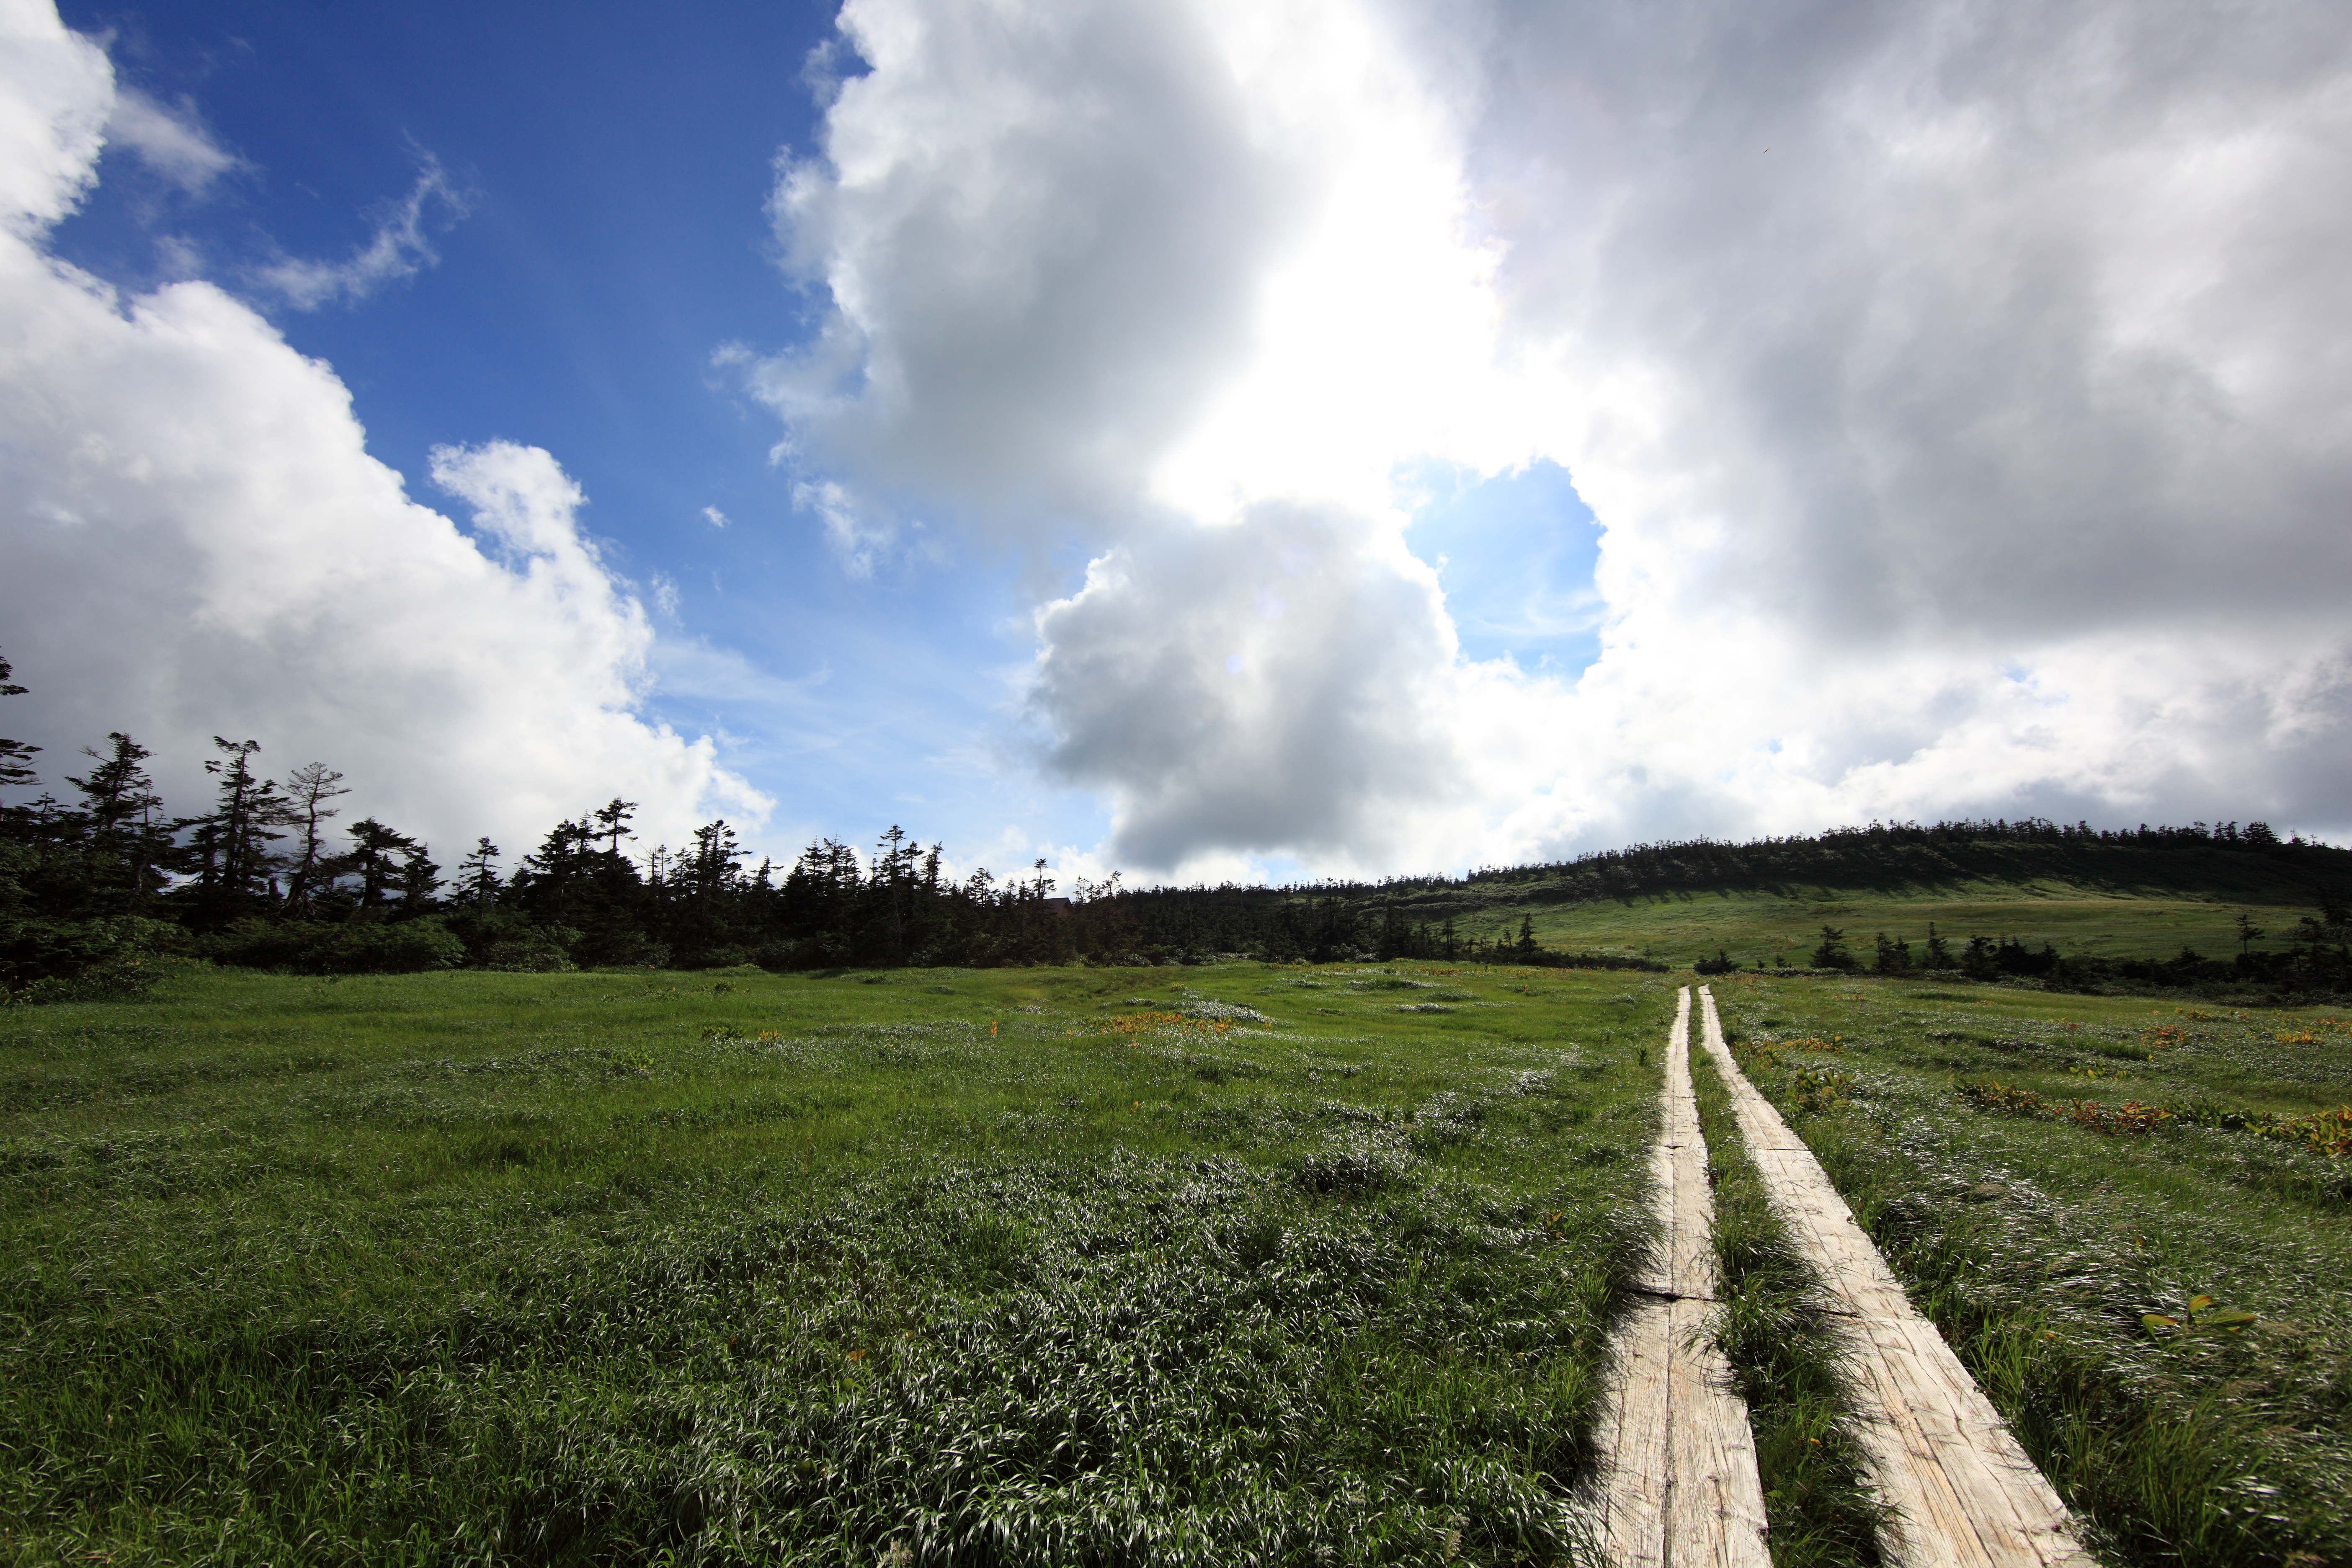
landscape, tree, nature, grass, horizon, wetlands, mountain, cloud, sky, boardwalk, field, meadow, prairie, sunlight, morning, hill, wind, high, agriculture, plain, grassland, plateau, 5d, hires, habitat, markii, hi, res, resolution, canonef14mmf28liiusm, iwate, hachimantai, rural area, meteorological phenomenon, natural environment, mountainous landforms